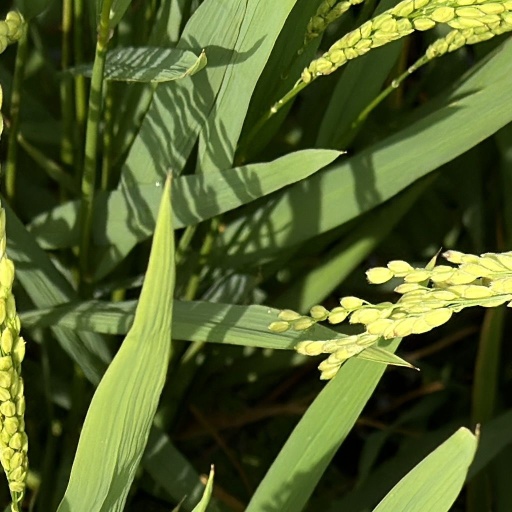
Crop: rice